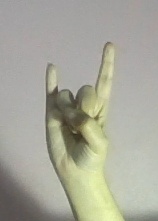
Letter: la